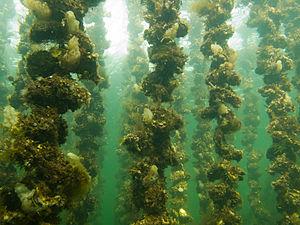
Vue sous marine de Tables Ostréicoles de l'étang de Thau. On peut observer une colonisation d'Ascidies blanches (Phallusia mammillata)
Les Tuniciers ou Tuniciens, anciennement Urochordés, sont des animaux qui appartiennent à l'embranchement des Chordés. Ils comptent environ 1 500 espèces. En plus d'un stade larvaire caractéristique des Chordés, les Tuniciers possèdent une « tunique » produite par l'épiderme et recouverte d'une cuticule. Selon leur stade, ils alternent la nage libre et une forme directement fixée au support.